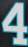
Number: 4